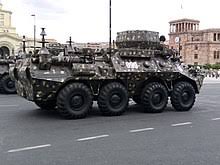
Label: BTR-80